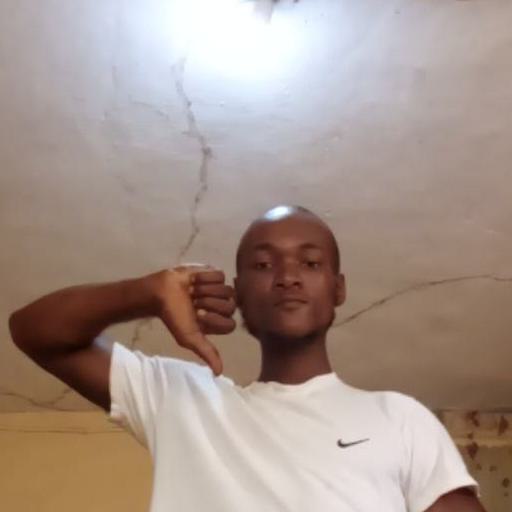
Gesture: dislike